Xavier Nady

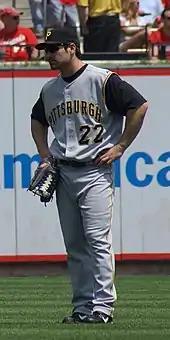
Nady with the Pittsburgh Pirates in 2007

On July 30, 2006, Mets set-up relief pitcher Duaner Sánchez was injured when the cab in which he was a passenger was broadsided. The Mets' pitching corps was already depleted with star pitcher Pedro Martínez on the disabled list. Desperate for pitching, the Mets were forced to give up Nady, their starting right fielder, to the Pirates in exchange for pitchers Óliver Pérez and Roberto Hernández.